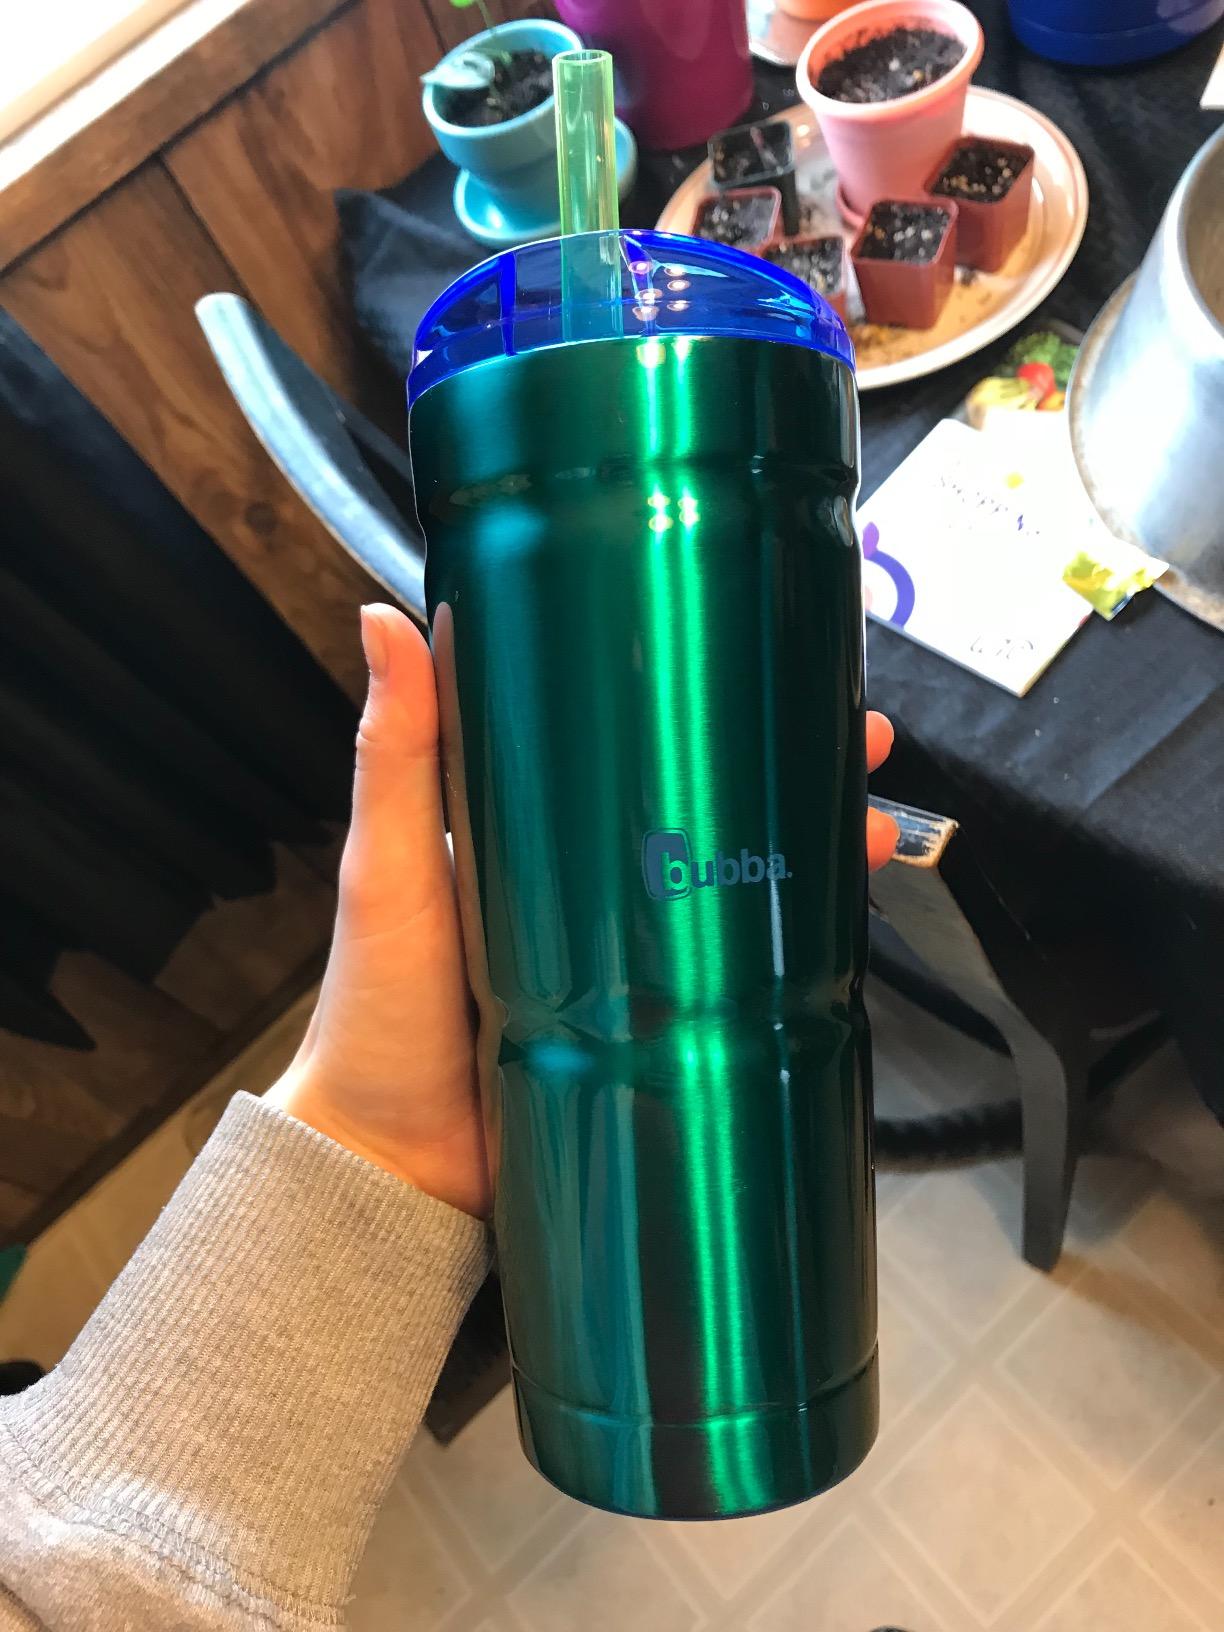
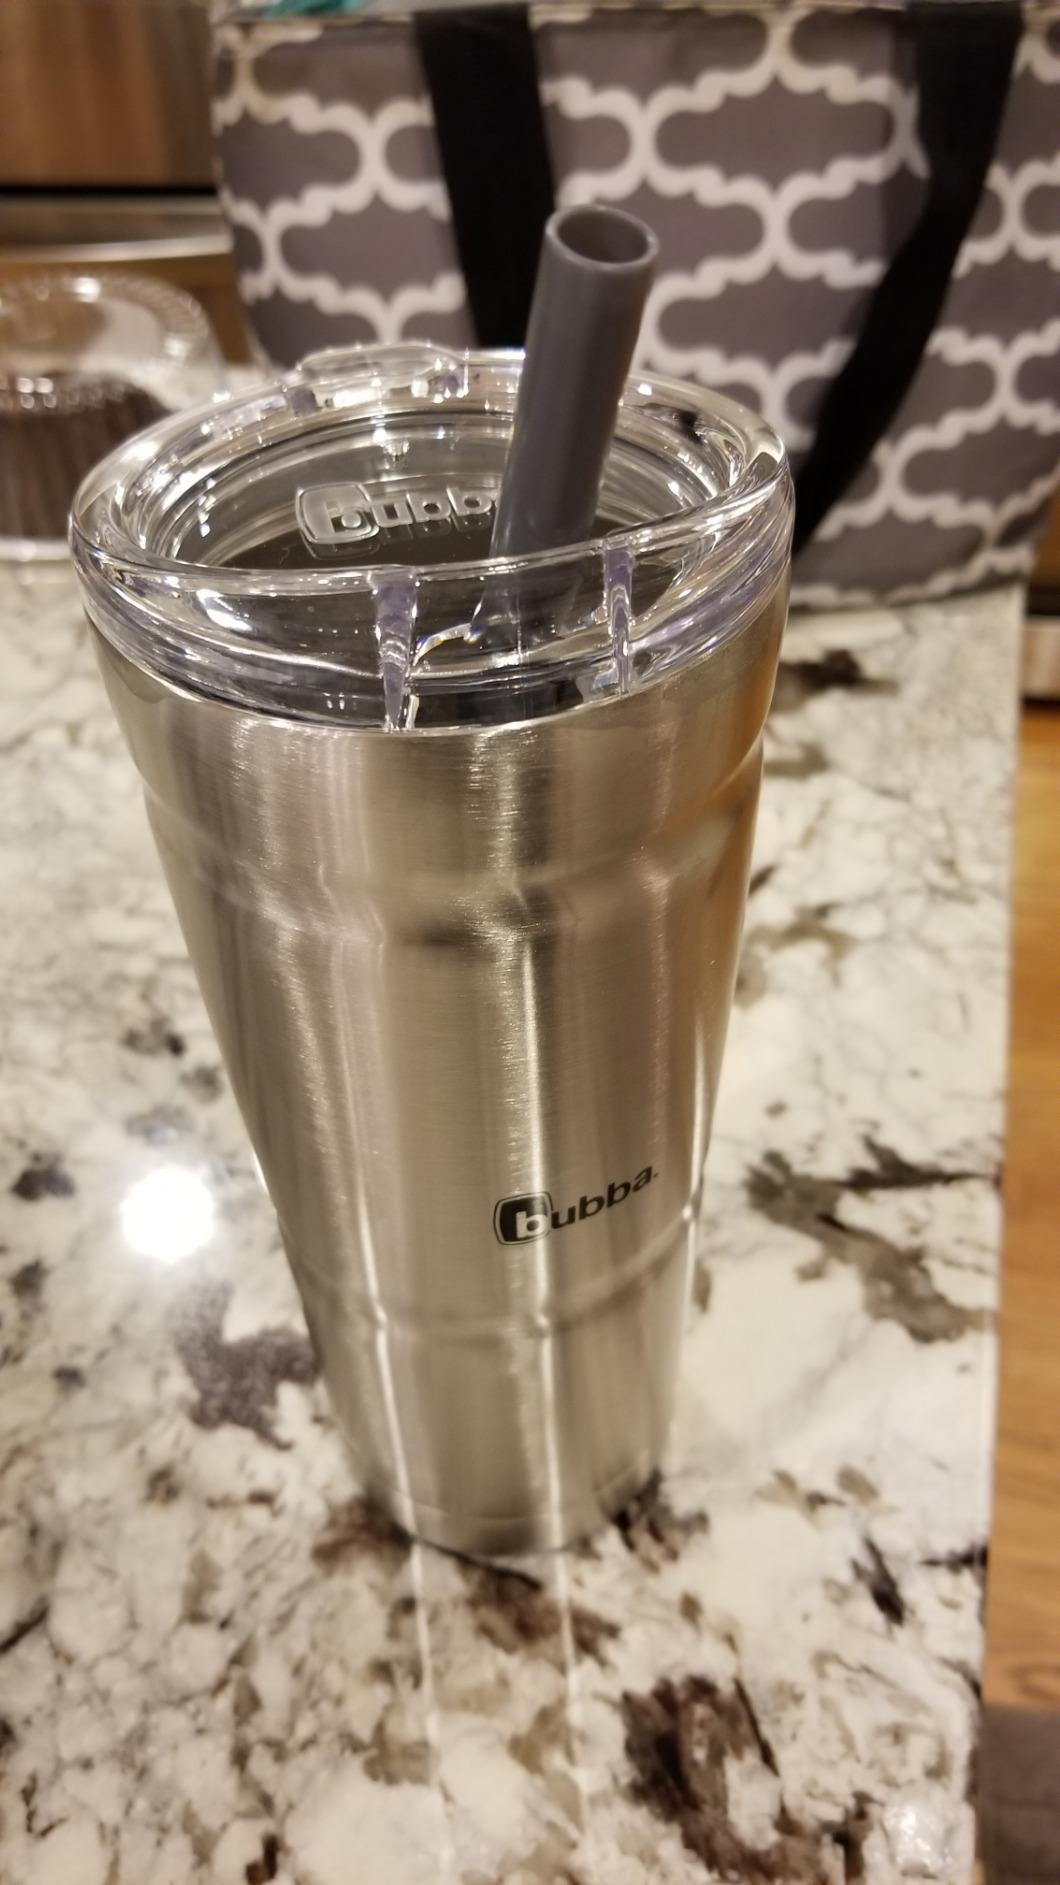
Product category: items_tea
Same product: no